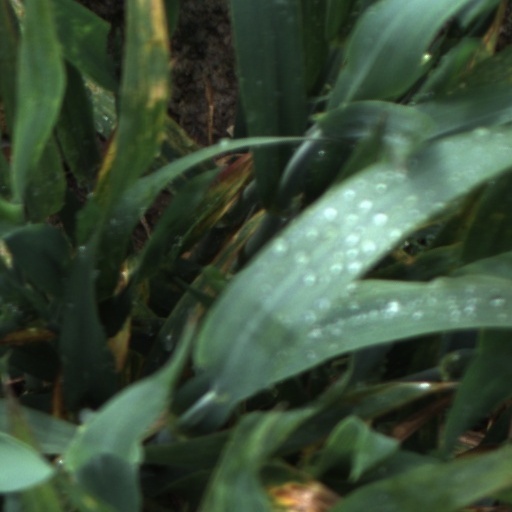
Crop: wheat